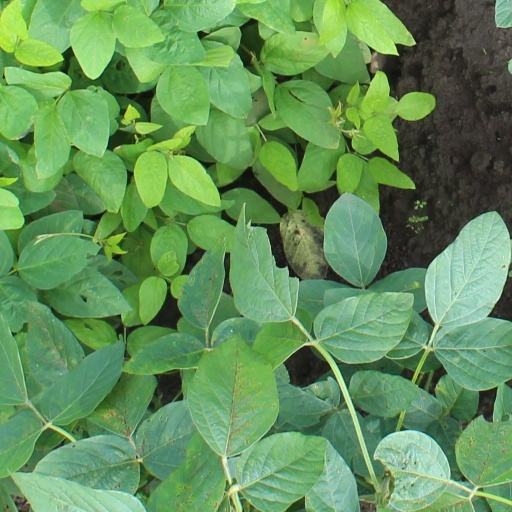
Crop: soybean